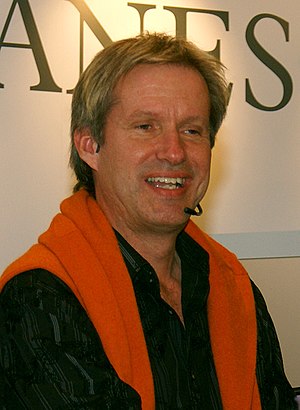
Peter H. Fogtdal
Peter H. Fogtdal
Peter H. Fogtdal, dansk forfatter.
Peter Huda Fogtdal, dansk skønlitterær forfatter. Søn af yogalærer Inger Marie Huda og forlæggeren Palle Fogtdal.